Marco Polo

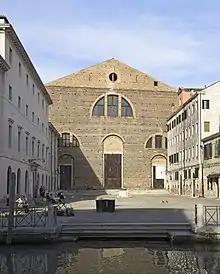
"San Lorenzo" church in the sestiere of Castello (Venice), where Polo was buried. The photo shows the church as it is today, after the 1592 rebuilding.

In 1323, Polo was confined to bed due to illness. On 8 January 1324, despite physicians' efforts to treat him, Polo was on his deathbed. To write and certify the will, his family requested Giovanni Giustiniani, a priest of San Procolo. His wife, Donata, and his three daughters were appointed by him as co-executrices. The church was entitled by law to a portion of his estate; he approved of this and ordered that a further sum be paid to the convent of San Lorenzo, the place where he wished to be buried. He also set free Peter, a Tartar servant, who may have accompanied him from Asia, and to whom Polo bequeathed 100 lire of Venetian denari.